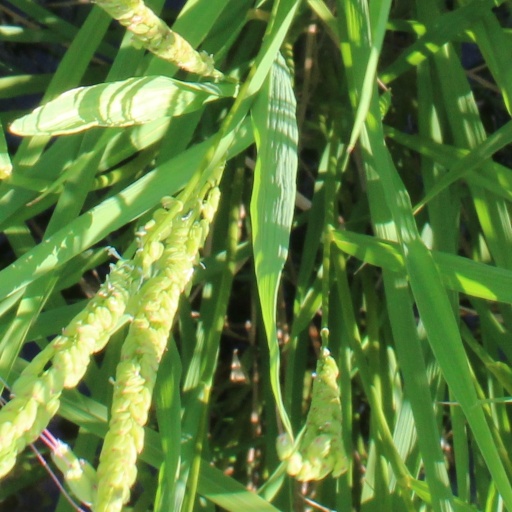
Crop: rice